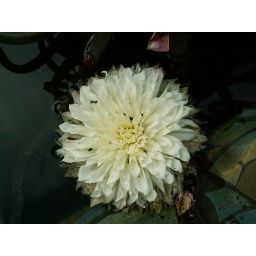
This was a lovely flower sitting at the base of the sculpture seen in the previous photo.